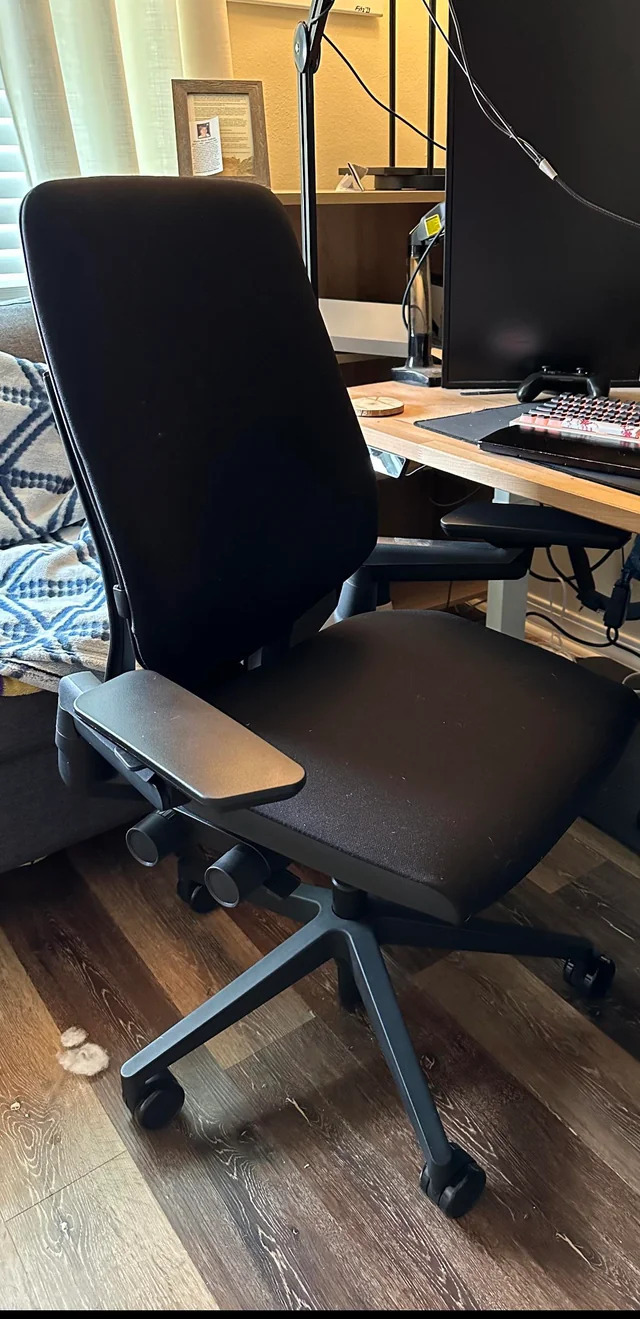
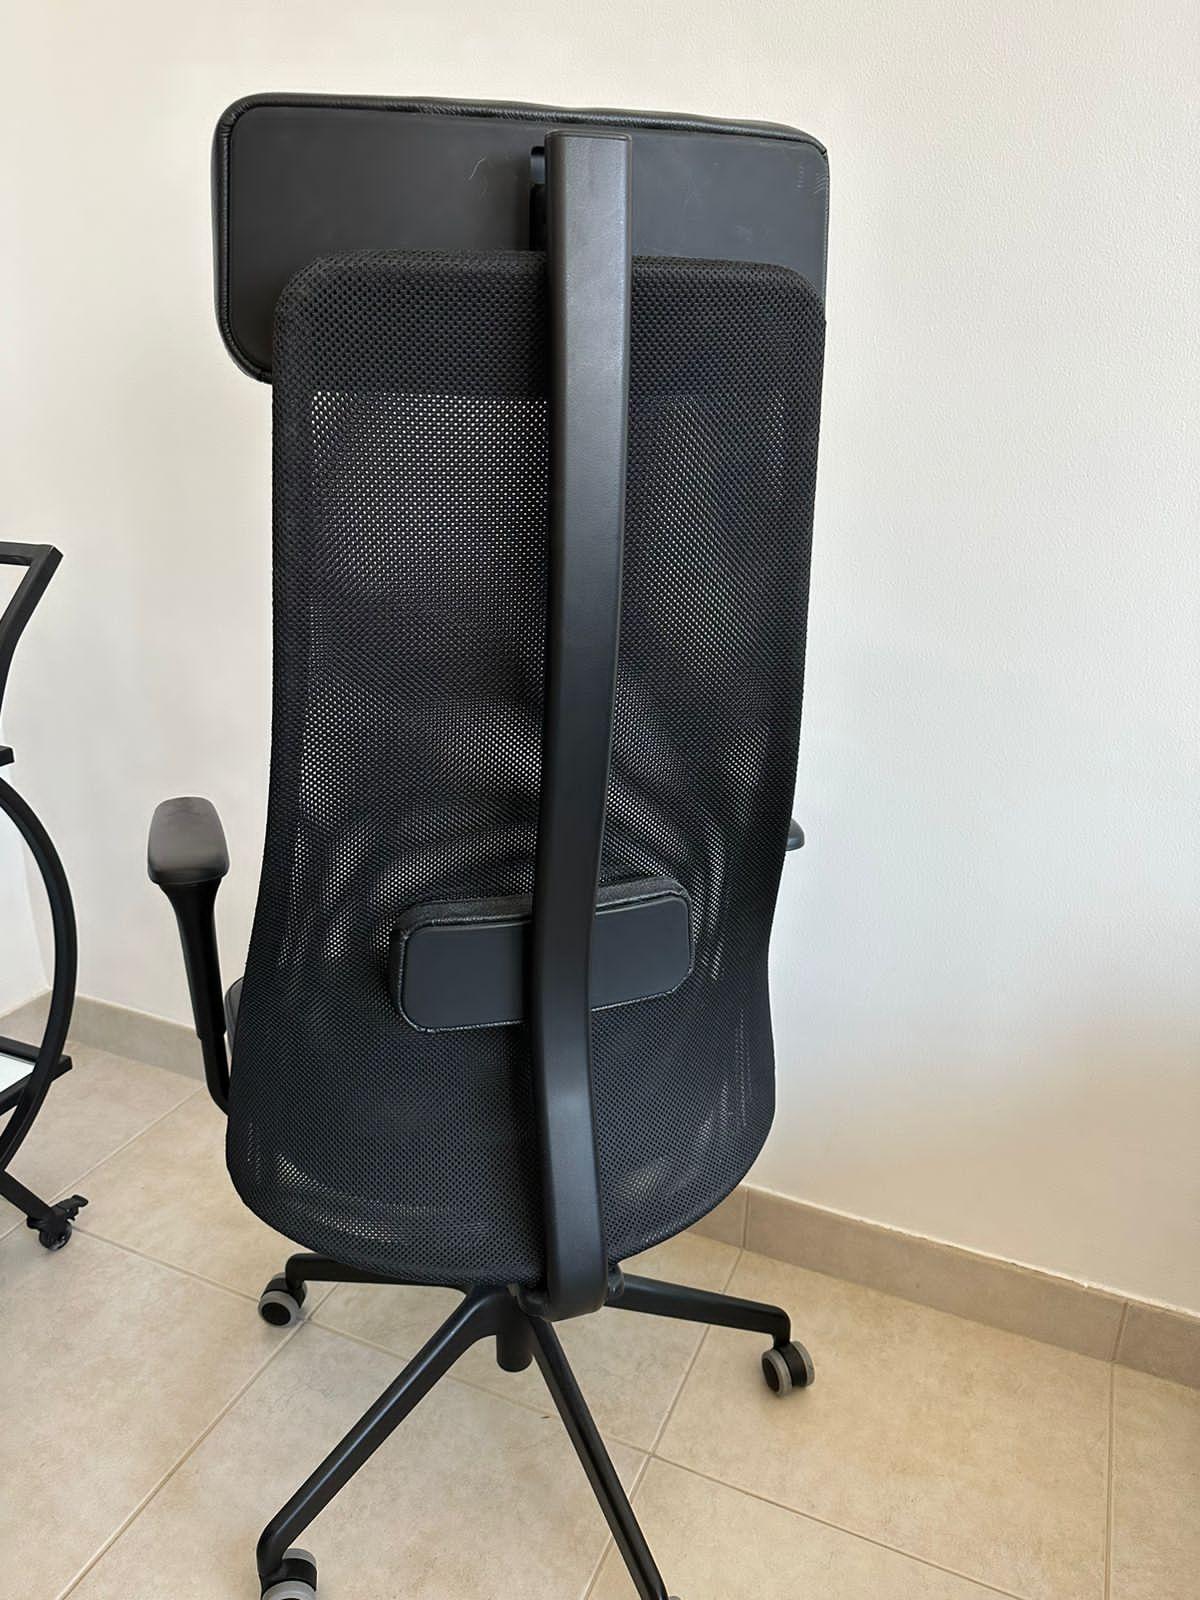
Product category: items_chair
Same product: no